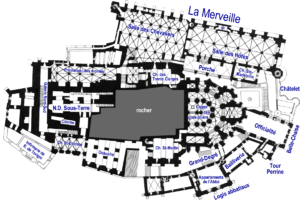
L’abbaye du Mont-Saint-Michel est une abbaye, anciennement bénédictine et désormais confiée aux Fraternités monastiques de Jérusalem. Classée monument historique, elle est située sur l'îlot du mont Saint-Michel, qui se trouve lui-même sur le territoire de la commune française nommée Le Mont-Saint-Michel, dans le département de la Manche en région de Normandie.